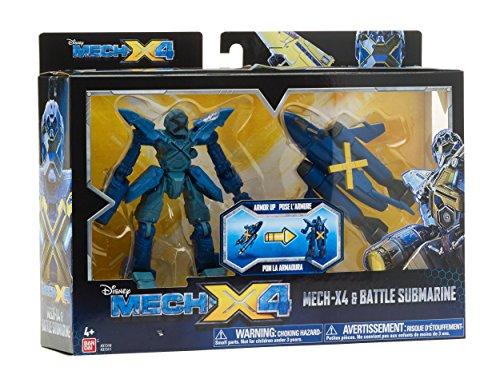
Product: Mech-X4 5" Robot & Battle Submarine Dual Pack
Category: Toys & Games | Toy Figures & Playsets | Playsets & Vehicles | Playsets
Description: Includes unique color scheme Robot and Battle Submarine.
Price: $6.92
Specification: ProductDimensions:3x6x5inches|ItemWeight:12.6ounces|ShippingWeight:12.6ounces(Viewshippingratesandpolicies)|DomesticShipping:ItemcanbeshippedwithinU.S.|InternationalShipping:ThisitemcanbeshippedtoselectcountriesoutsideoftheU.S.LearnMore|ASIN:B06XYHBCBS|Itemmodelnumber:37311|Manufacturerrecommendedage:4-12years